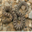
Label: snake